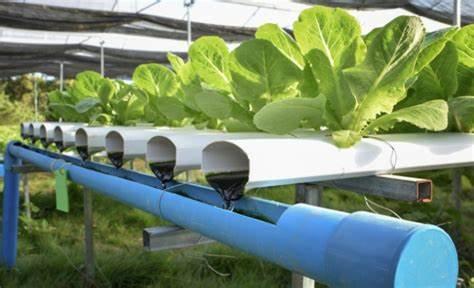
Chainizi moja mboga za majani inayopendwa sana na watu mitaa tofauti, imepandwa kwa kilimo cha kisasa kinacho tumia maji peke yake. Huku zikiwa zikikaribia kukomaa.